River Lune, Durham

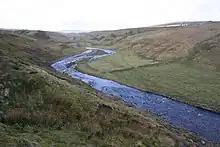
Upper River Lune near Selset Reservoir

The Lune rises close to Lune Head Farm at the confluence of Lune Head Beck (considered by some the upper part of the Lune) and Cleve Beck. Lune Head Beck itself is formed by the meeting of Connypot Beck and Goal Sike, flowing eastward from Cumbria.